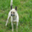
Label: cat